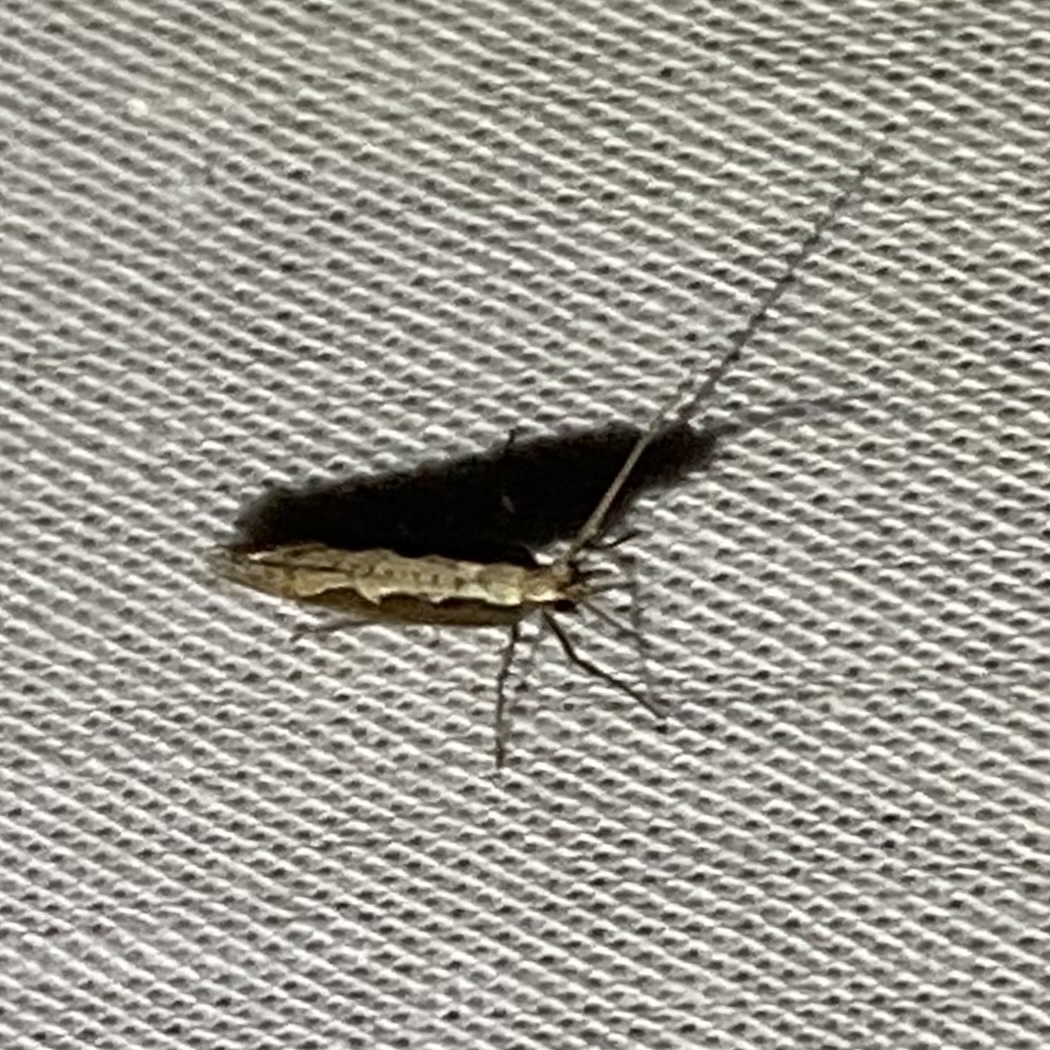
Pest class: diamondback_moth